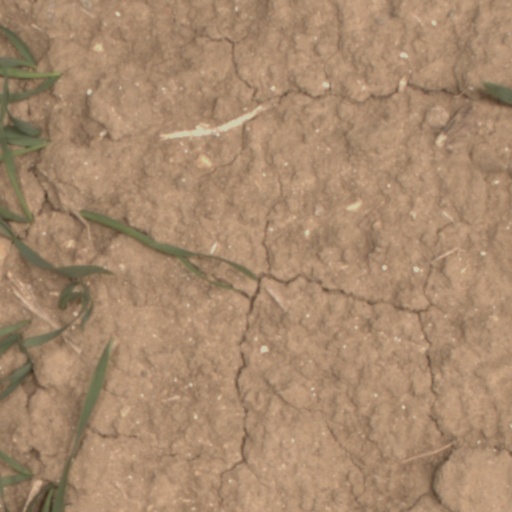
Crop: wheat